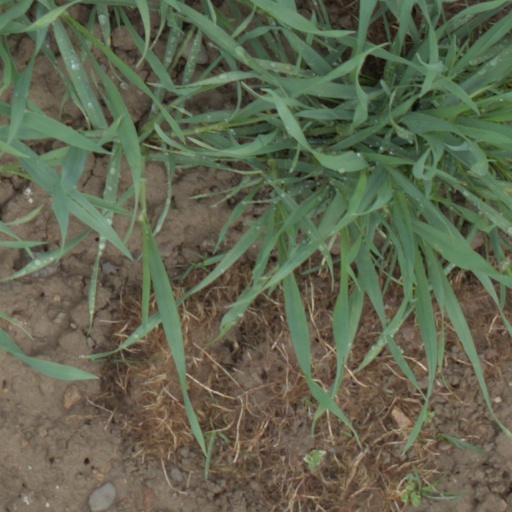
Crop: wheat